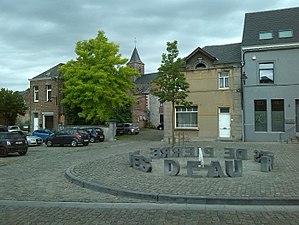
La fontaine ""Rêve de pierre rêve d'eau"" sise sur la Grand-Place."
Arquennes est une section de la commune belge de Seneffe, située en Région wallonne dans la province de Hainaut.